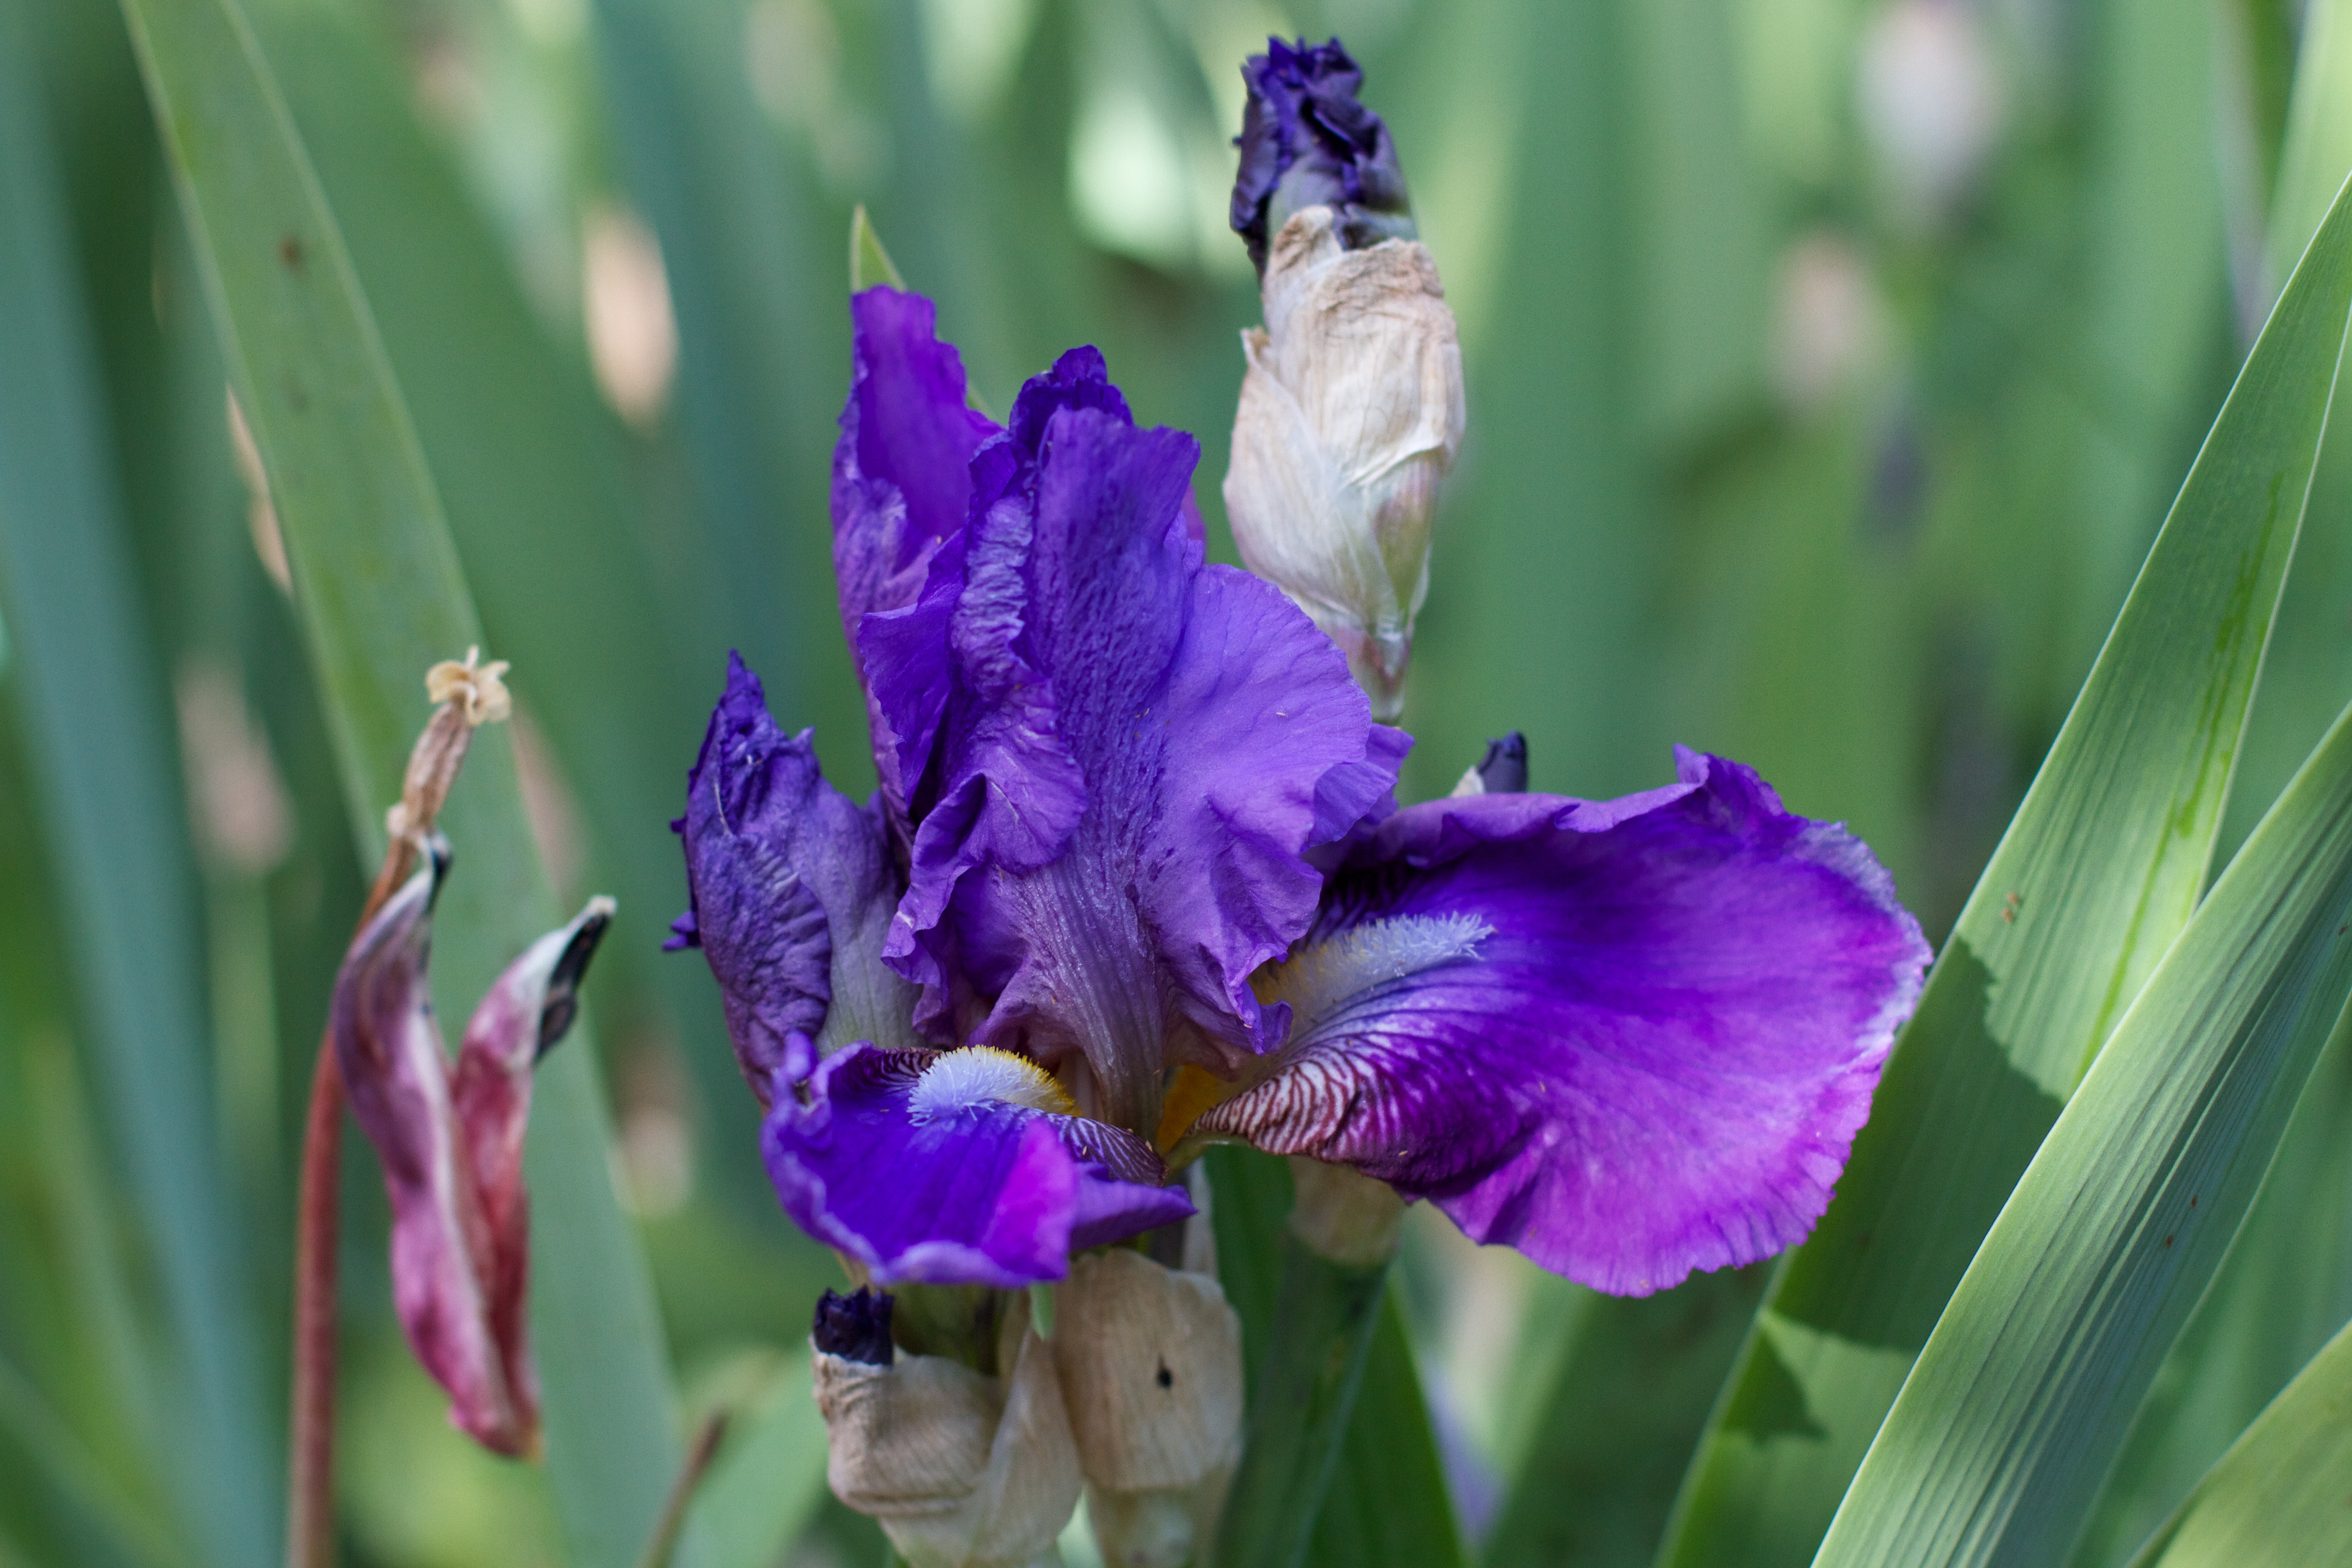
flower, iris, plant, iris versicolor, flora, botany, land plant, iris family, flowering plant, eye, macro photography, gladiolus